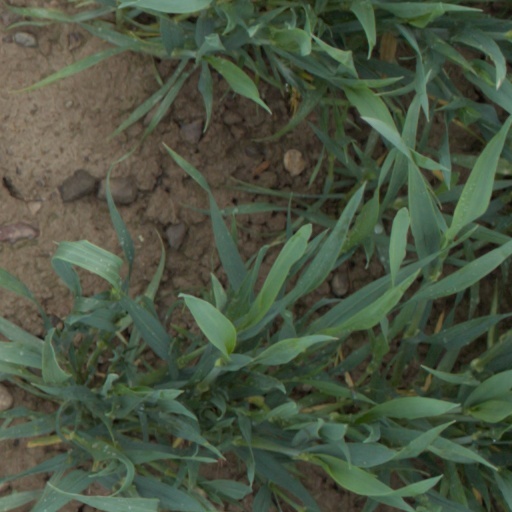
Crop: wheat